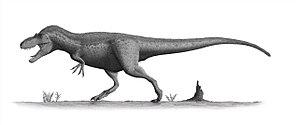
Daspletosaurus est un genre éteint de dinosaures théropodes de la famille des tyrannosauridés, moins connu que le célèbre Tyrannosaurus rex. Il a vécu dans la partie ouest de l'Amérique du Nord au Canada et aux États-Unis, il y a entre 77 et 74 Ma, durant la le Crétacé supérieur.
Les Tyrannosauroidea, ou tyrannosauroïdes forment une super-famille éteinte de dinosaures théropodes coelurosauriens comprenant les Tyrannosauridae ainsi que des genres plus basaux qui leur sont étroitement apparentés.